Richard Warner (Tennessee politician)

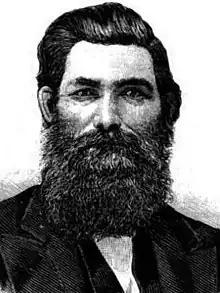
From 1882's "Public Men of To-Day"

Richard Warner (September 19, 1835 – March 4, 1915) was a U.S. Representative from Tennessee.